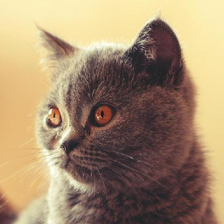
Label: animals